Peneda-Gerês National Park

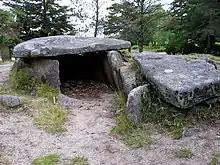
Dolmens in Serra do Soajo, used by early inhabitants in the inhospitable high elevations

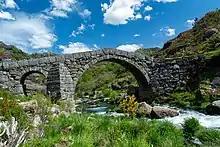
Bridge of Cava da Velha, a Roman bridge built in the first century AD, refined during the 7th or 8th century.

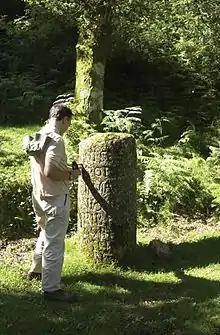
Marking of the Via Nova (Geira) Roman road

Probably due to the inhospitality of the Gerês Mountains, the oldest signs of human presence date only from 6000 BC to 3000 BC; dolmens and other megalithic tombs remain interspersed within the region, including near Castro Laboreiro and Mourela. Human activities consisted of animal husbandry and incipient agriculture, and archaeological evidence points to the beginning of a decrease in forest cover.